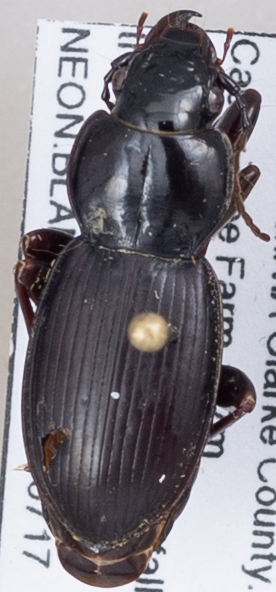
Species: Cyclotrachelus furtivus
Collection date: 2018-07-17
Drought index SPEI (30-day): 0.924
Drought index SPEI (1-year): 1.28
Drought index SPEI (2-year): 1.01